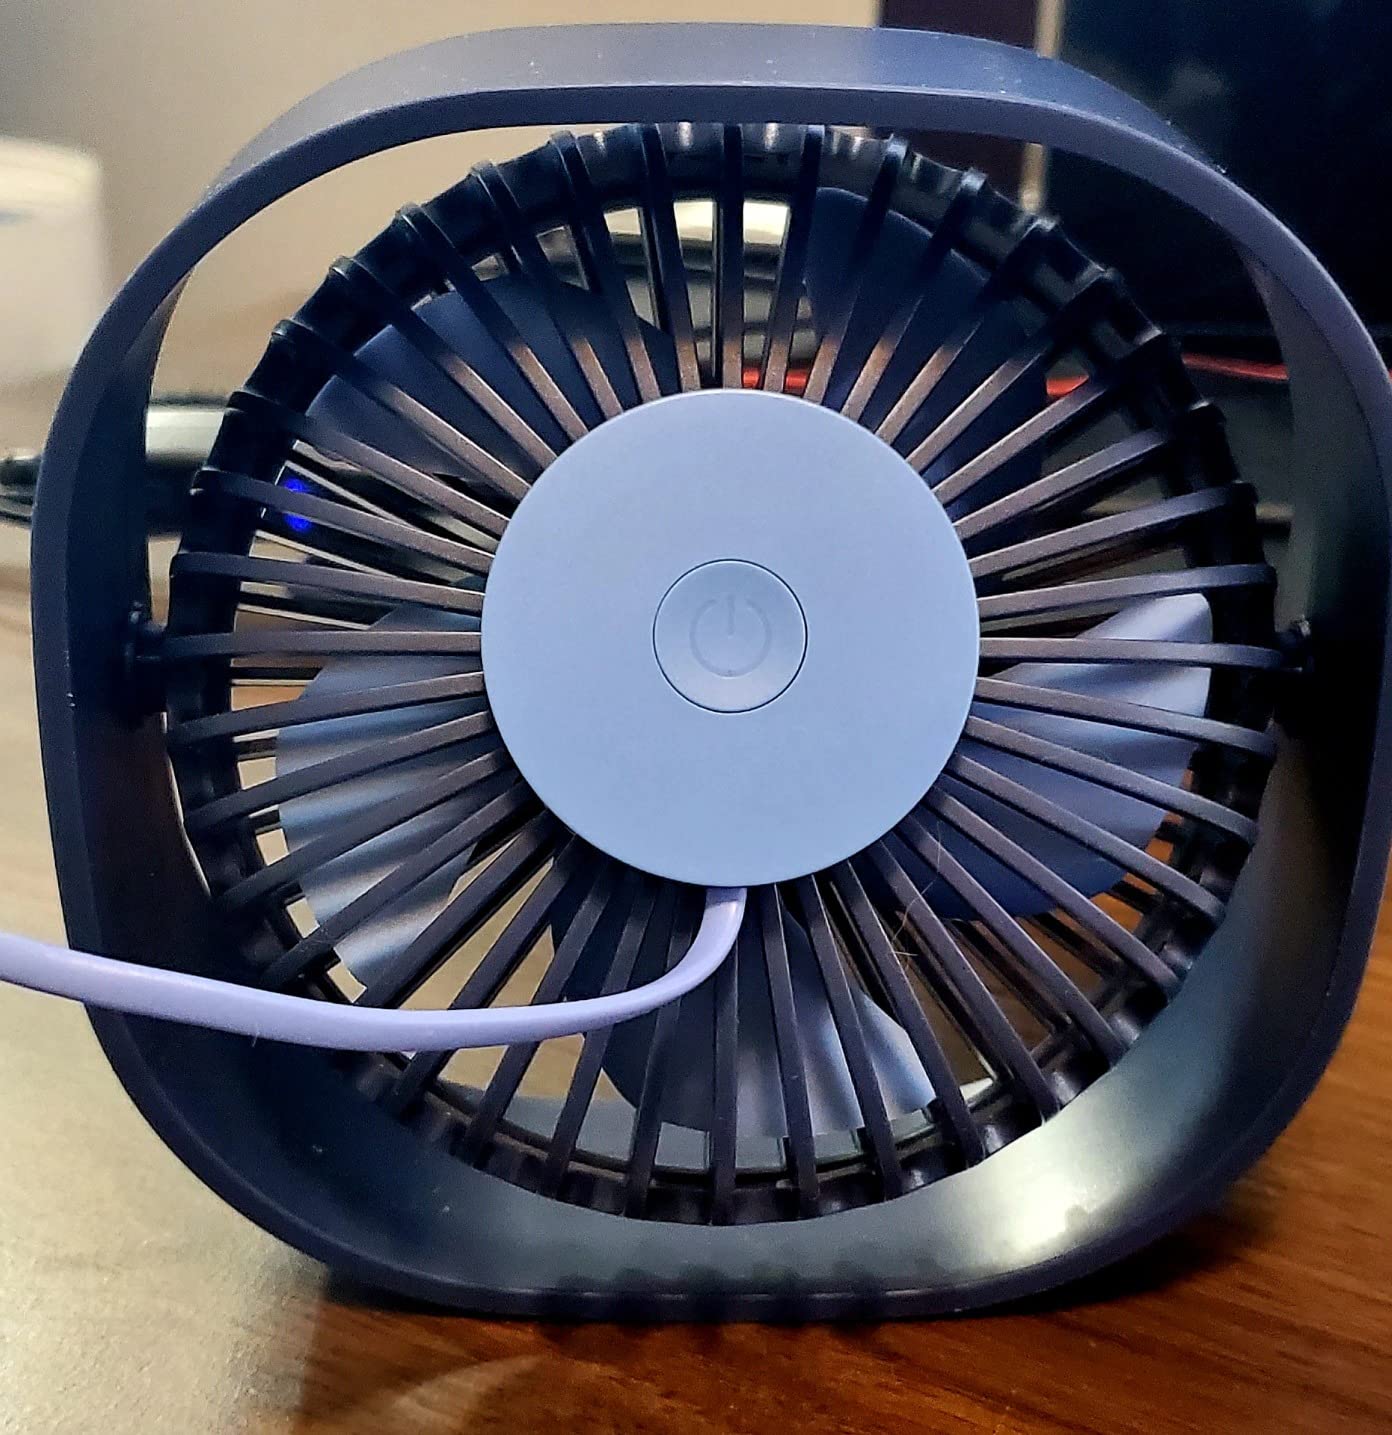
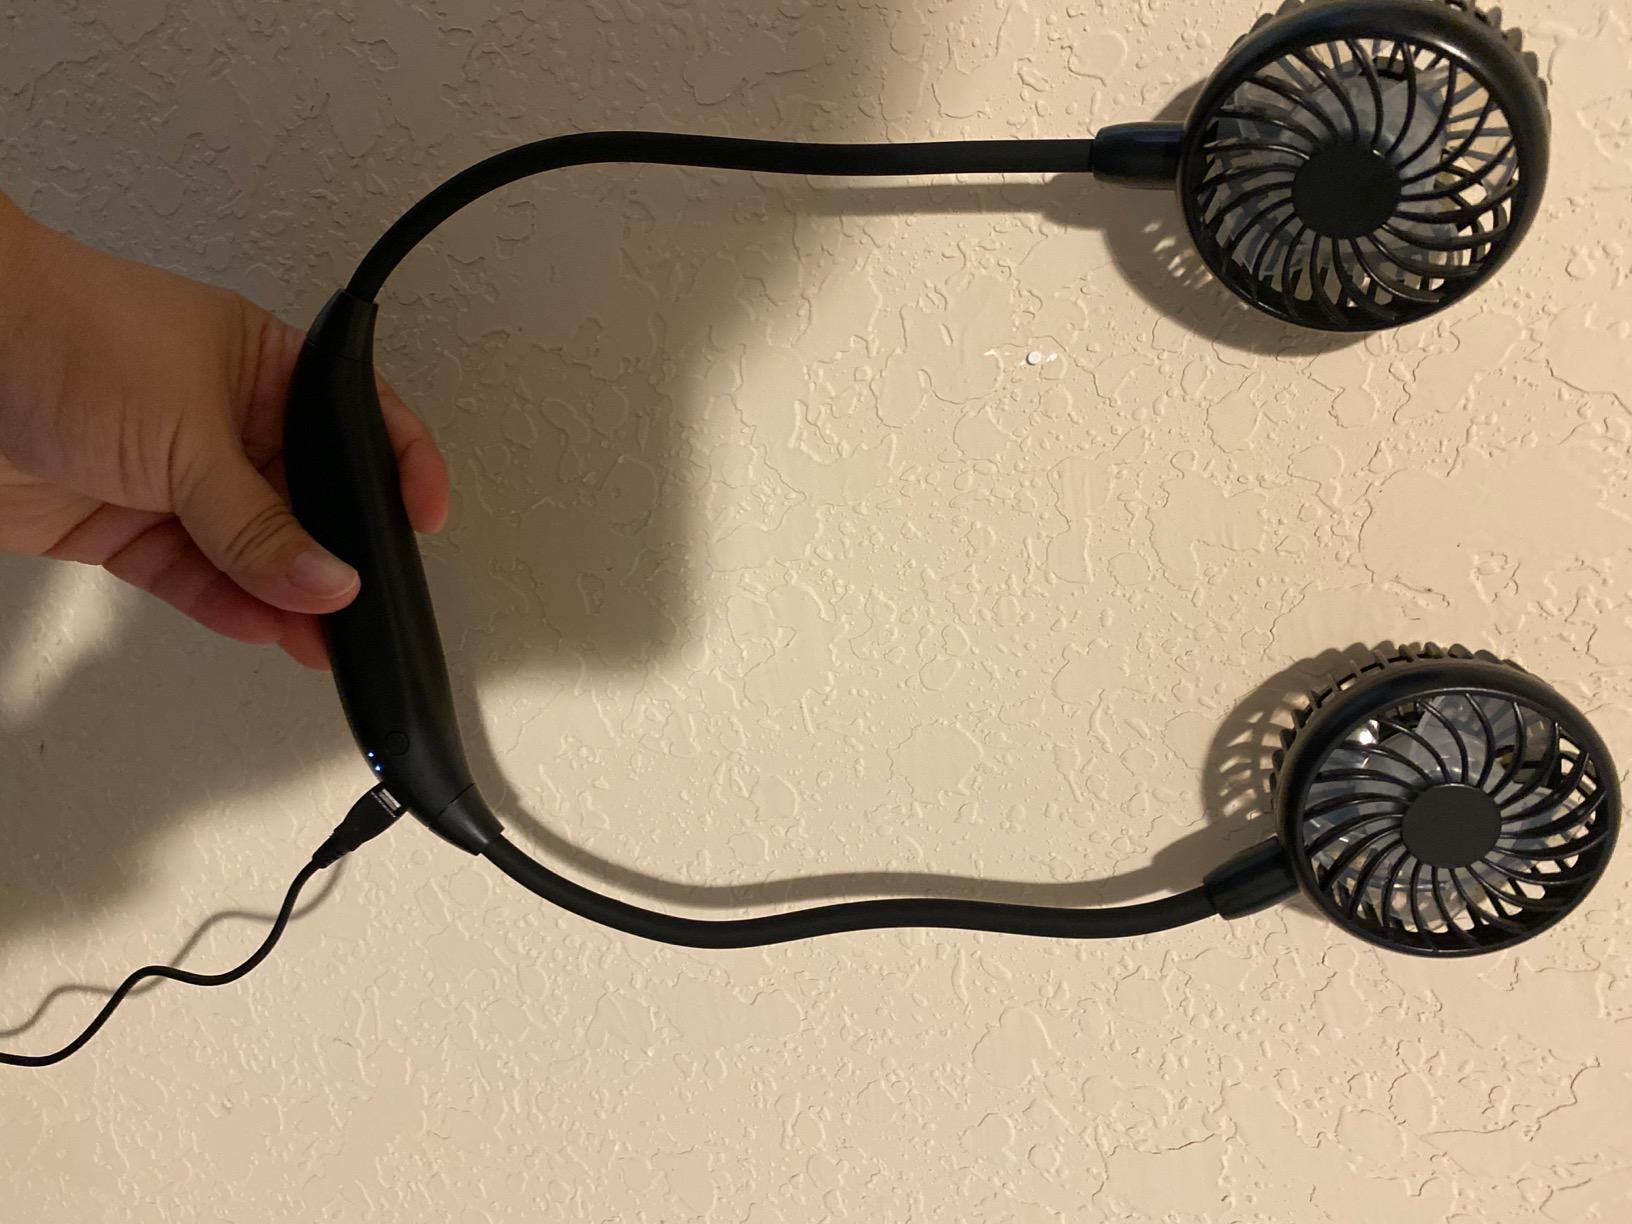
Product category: fan
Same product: no